Gallagher and Shean

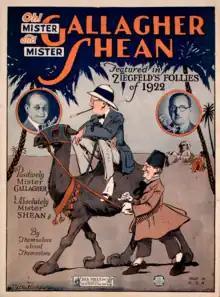
Sheet music cover for their popular titular song

Gallagher and Shean remain best known for their theme song "Mister Gallagher and Mister Shean", which was a hit in the 1922 "Ziegfeld Follies". Bryan Foy, son of stage star Eddie Foy and eldest member of the "Seven Little Foys", said he had written the song, but it is officially attributed to Gallagher and Shean. The song is also sometimes called "Absolutely, Mr. Gallagher? Positively, Mr. Shean!" The song endured in popularity and was regularly tweaked and updated with additional verses; consequently, it exists in several different versions. The song was recorded by Gallagher and Shean as two sides of a 10" 78 rpm record in 1922 for Victor Records. It was also recorded on Okeh Records by The Happiness Boys (Billy Jones and Ernie Hare) and on Cameo Records by Irving and Jack Kaufman, and even in Yiddish on Banner Records, by M. Z. Feinman Brothers. When performed by other artists, it was usually preceded with this introductory lyric: